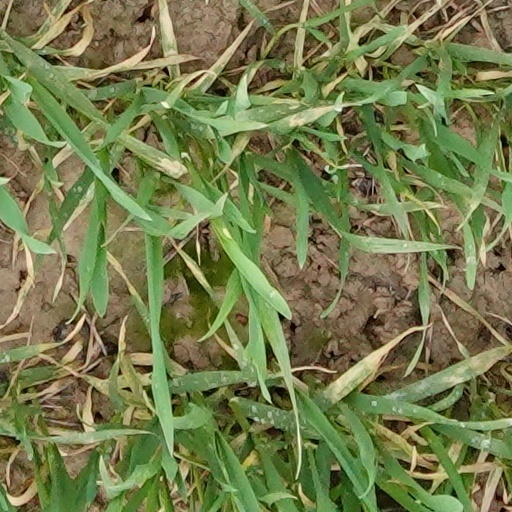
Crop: wheat